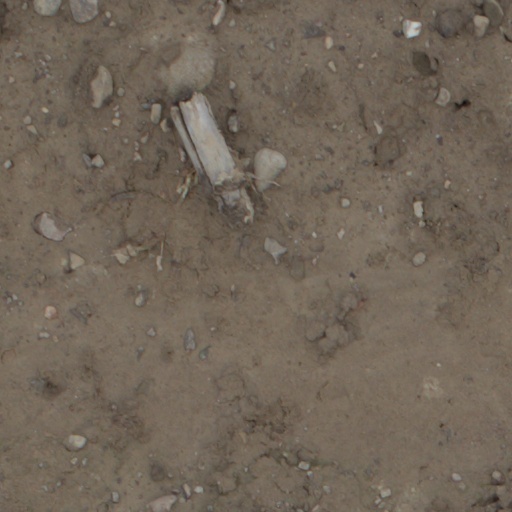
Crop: wheat